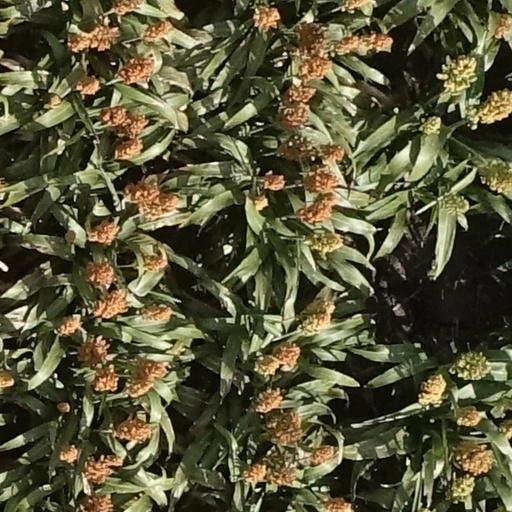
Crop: sorghum